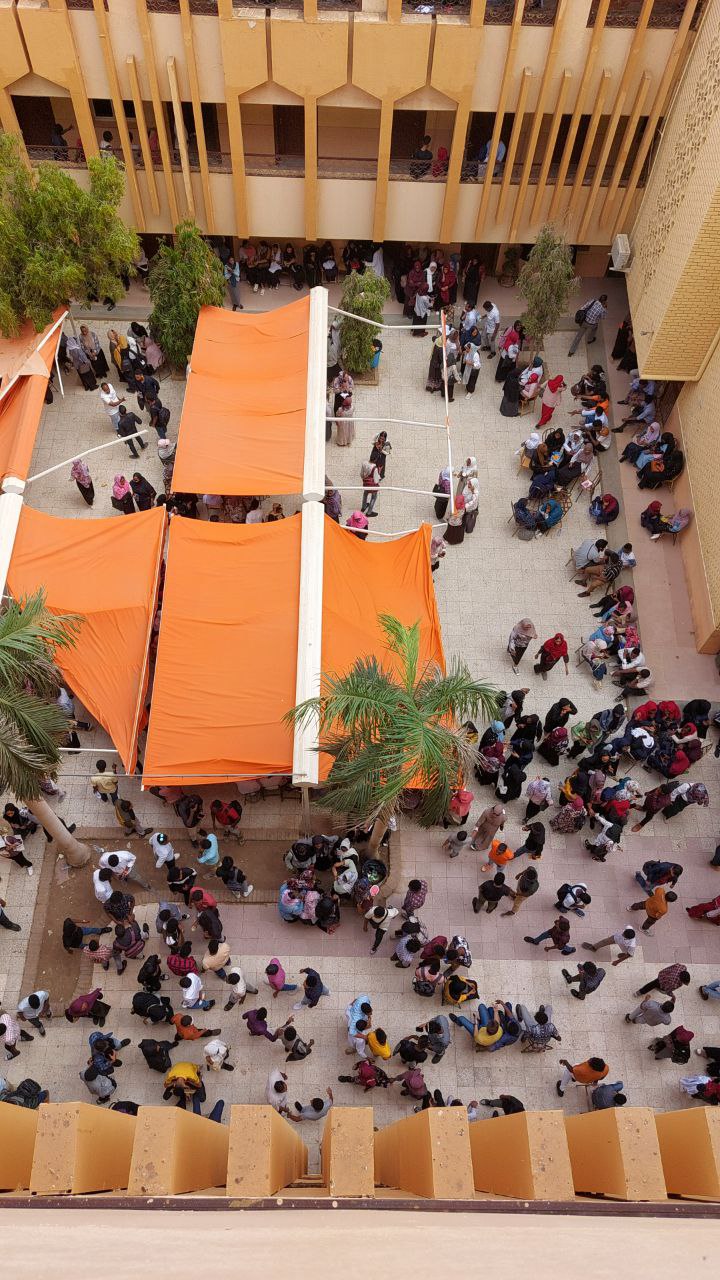
الوصف بالفصحى: صورة توضح حركة الطلاب بالحرم الجامعي لجامعة المشرق بمنطقة بحري.
الوصف بالعامية السودانية: صورة للحرم الجامعي بجامعة المشرق.
التصنيف: Public Spaces & Infrastructure